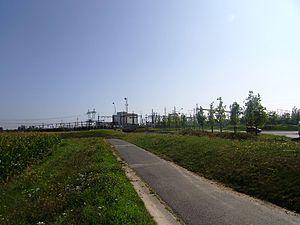
Centre de répartition EDF de Villejust (91)
Le département de l'Essonne est un département français situé au sud de Paris, dans la région Île-de-France, pour partie intégré à l'agglomération parisienne, qui tire son nom de la rivière Essonne dont le cours traverse le territoire selon un axe sud-nord jusqu’à la confluence avec la Seine.
Villejust est une commune française située à vingt-et-un kilomètres au sud-ouest de Paris dans le département de l’Essonne en région Île-de-France.